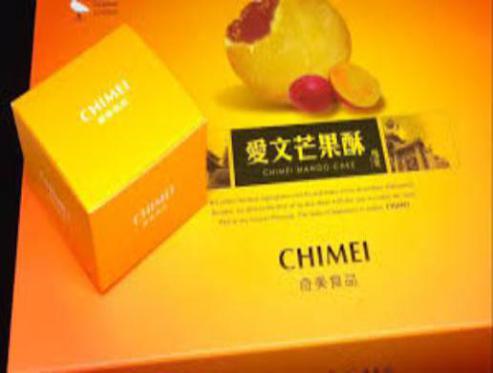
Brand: chimei
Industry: Electronic